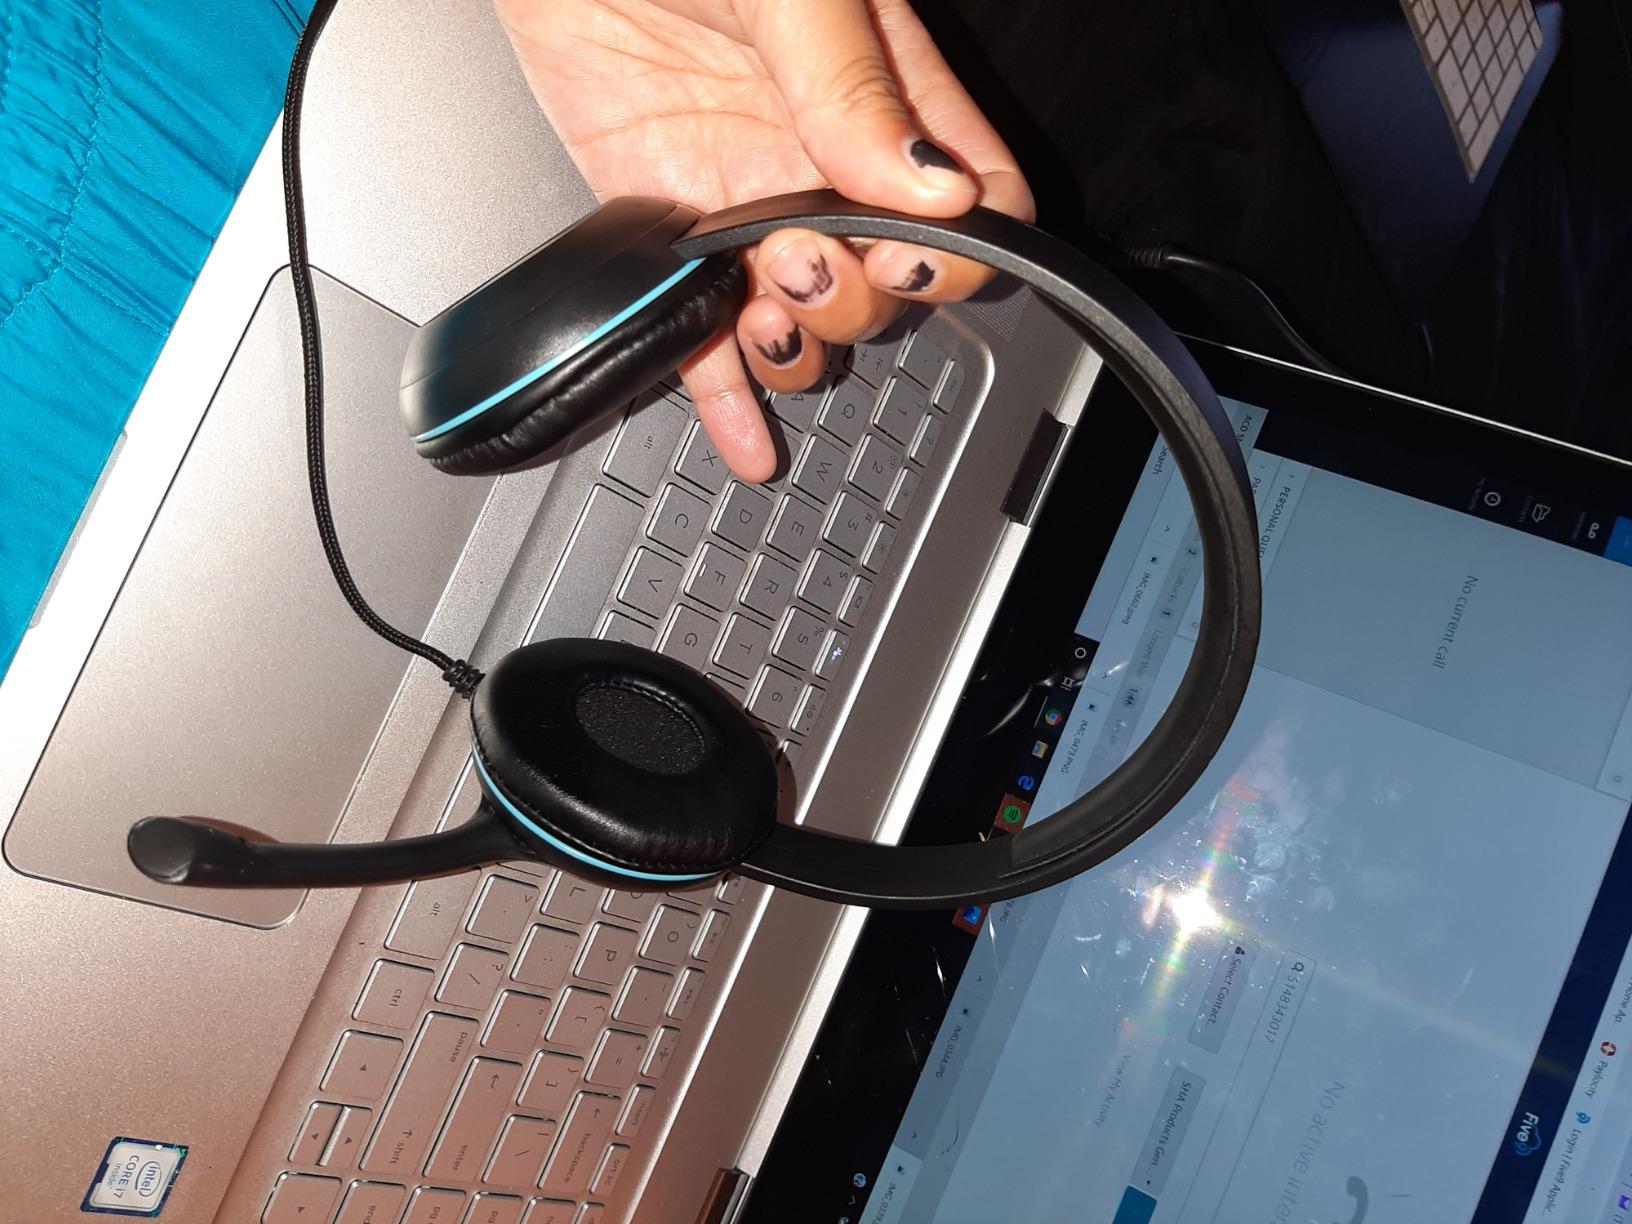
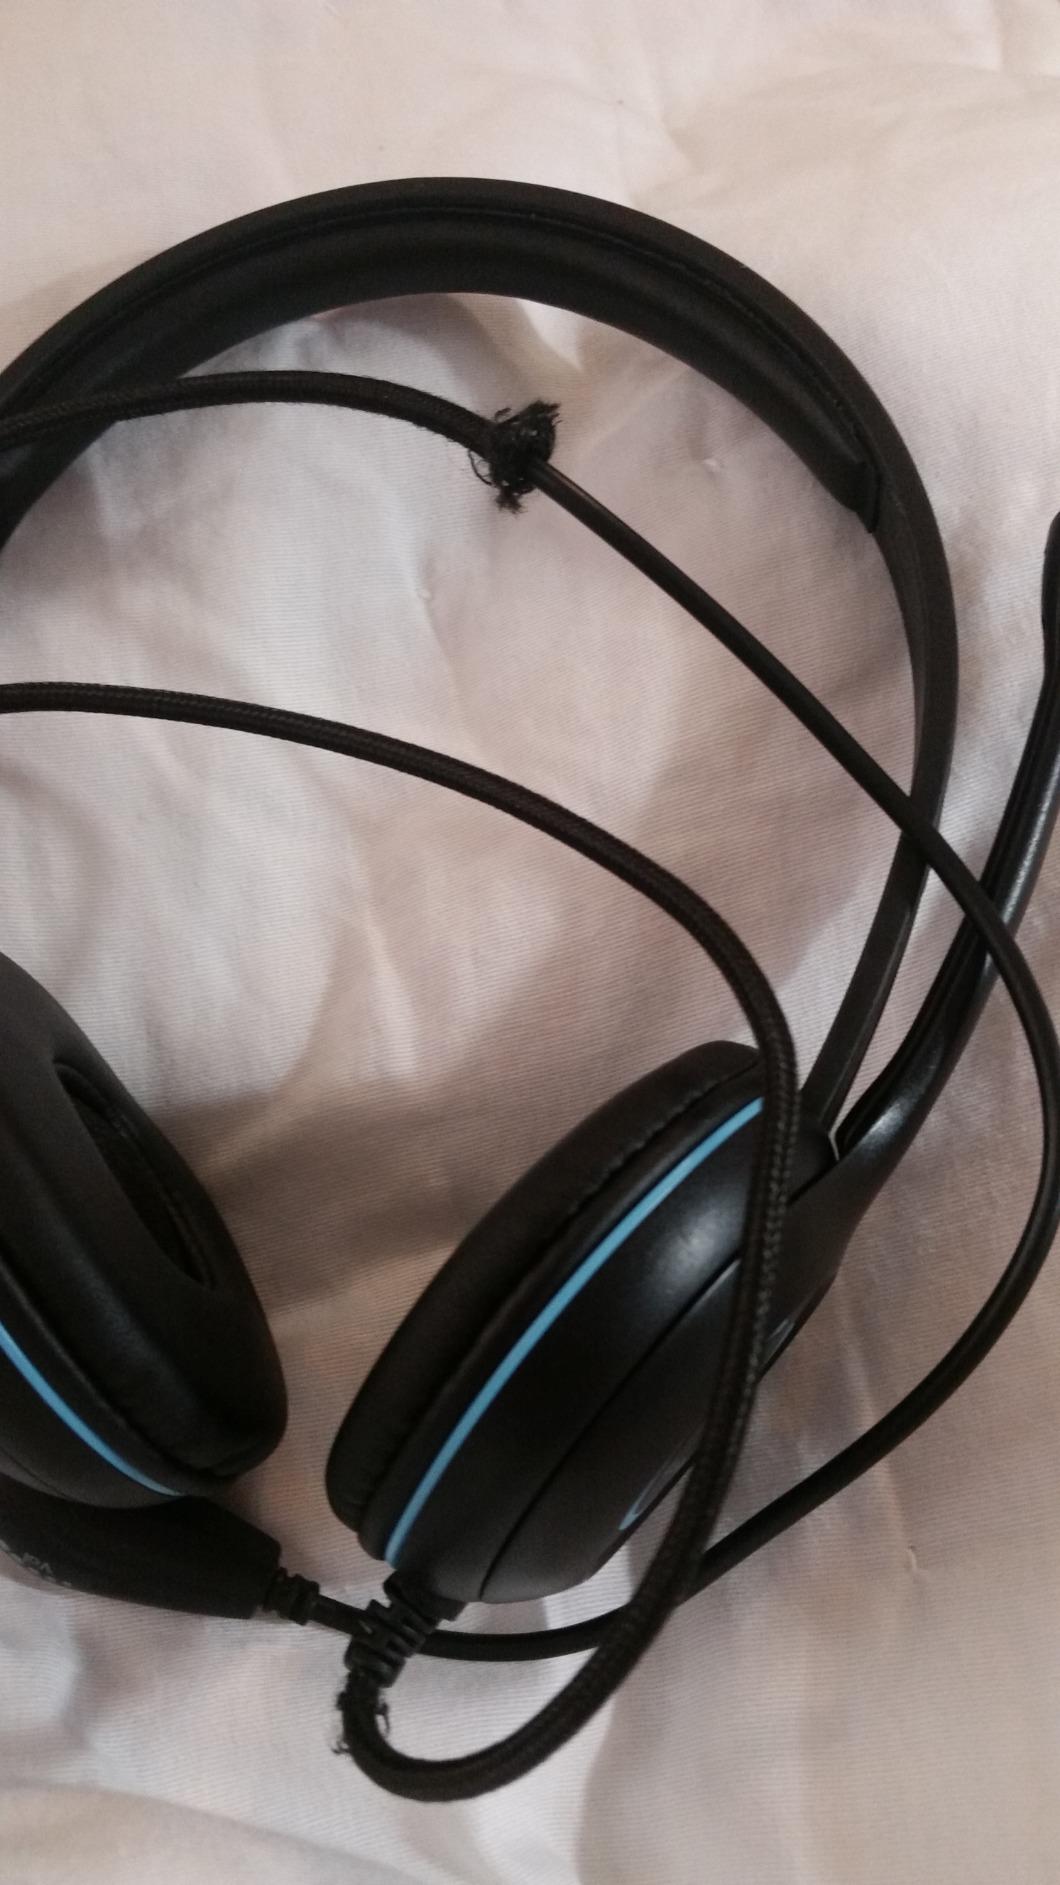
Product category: headphones
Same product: yes